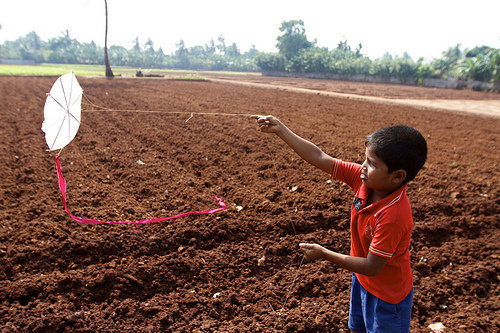
question: ここはどこですか？
answer: 畑

question: 誰かいますか？
answer: 少年がいる

question: 少年は何人いますか？
answer: １人

question: 少年は何をしていますか？
answer: 凧揚げ

question: 凧は何色ですか？
answer: 白

question: 少年のシャツは何色ですか？
answer: 赤

question: 少年のパンツは何色ですか？
answer: 青

question: 天気はどうですか？
answer: 晴れ